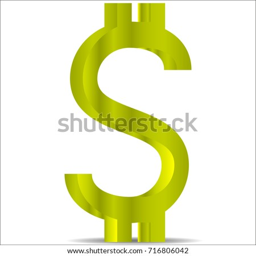
picture of the golden dollar sign